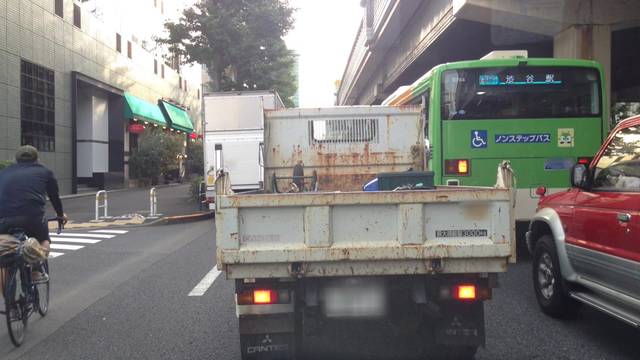
Region: Japan
Coordinates: 35.659, 139.717